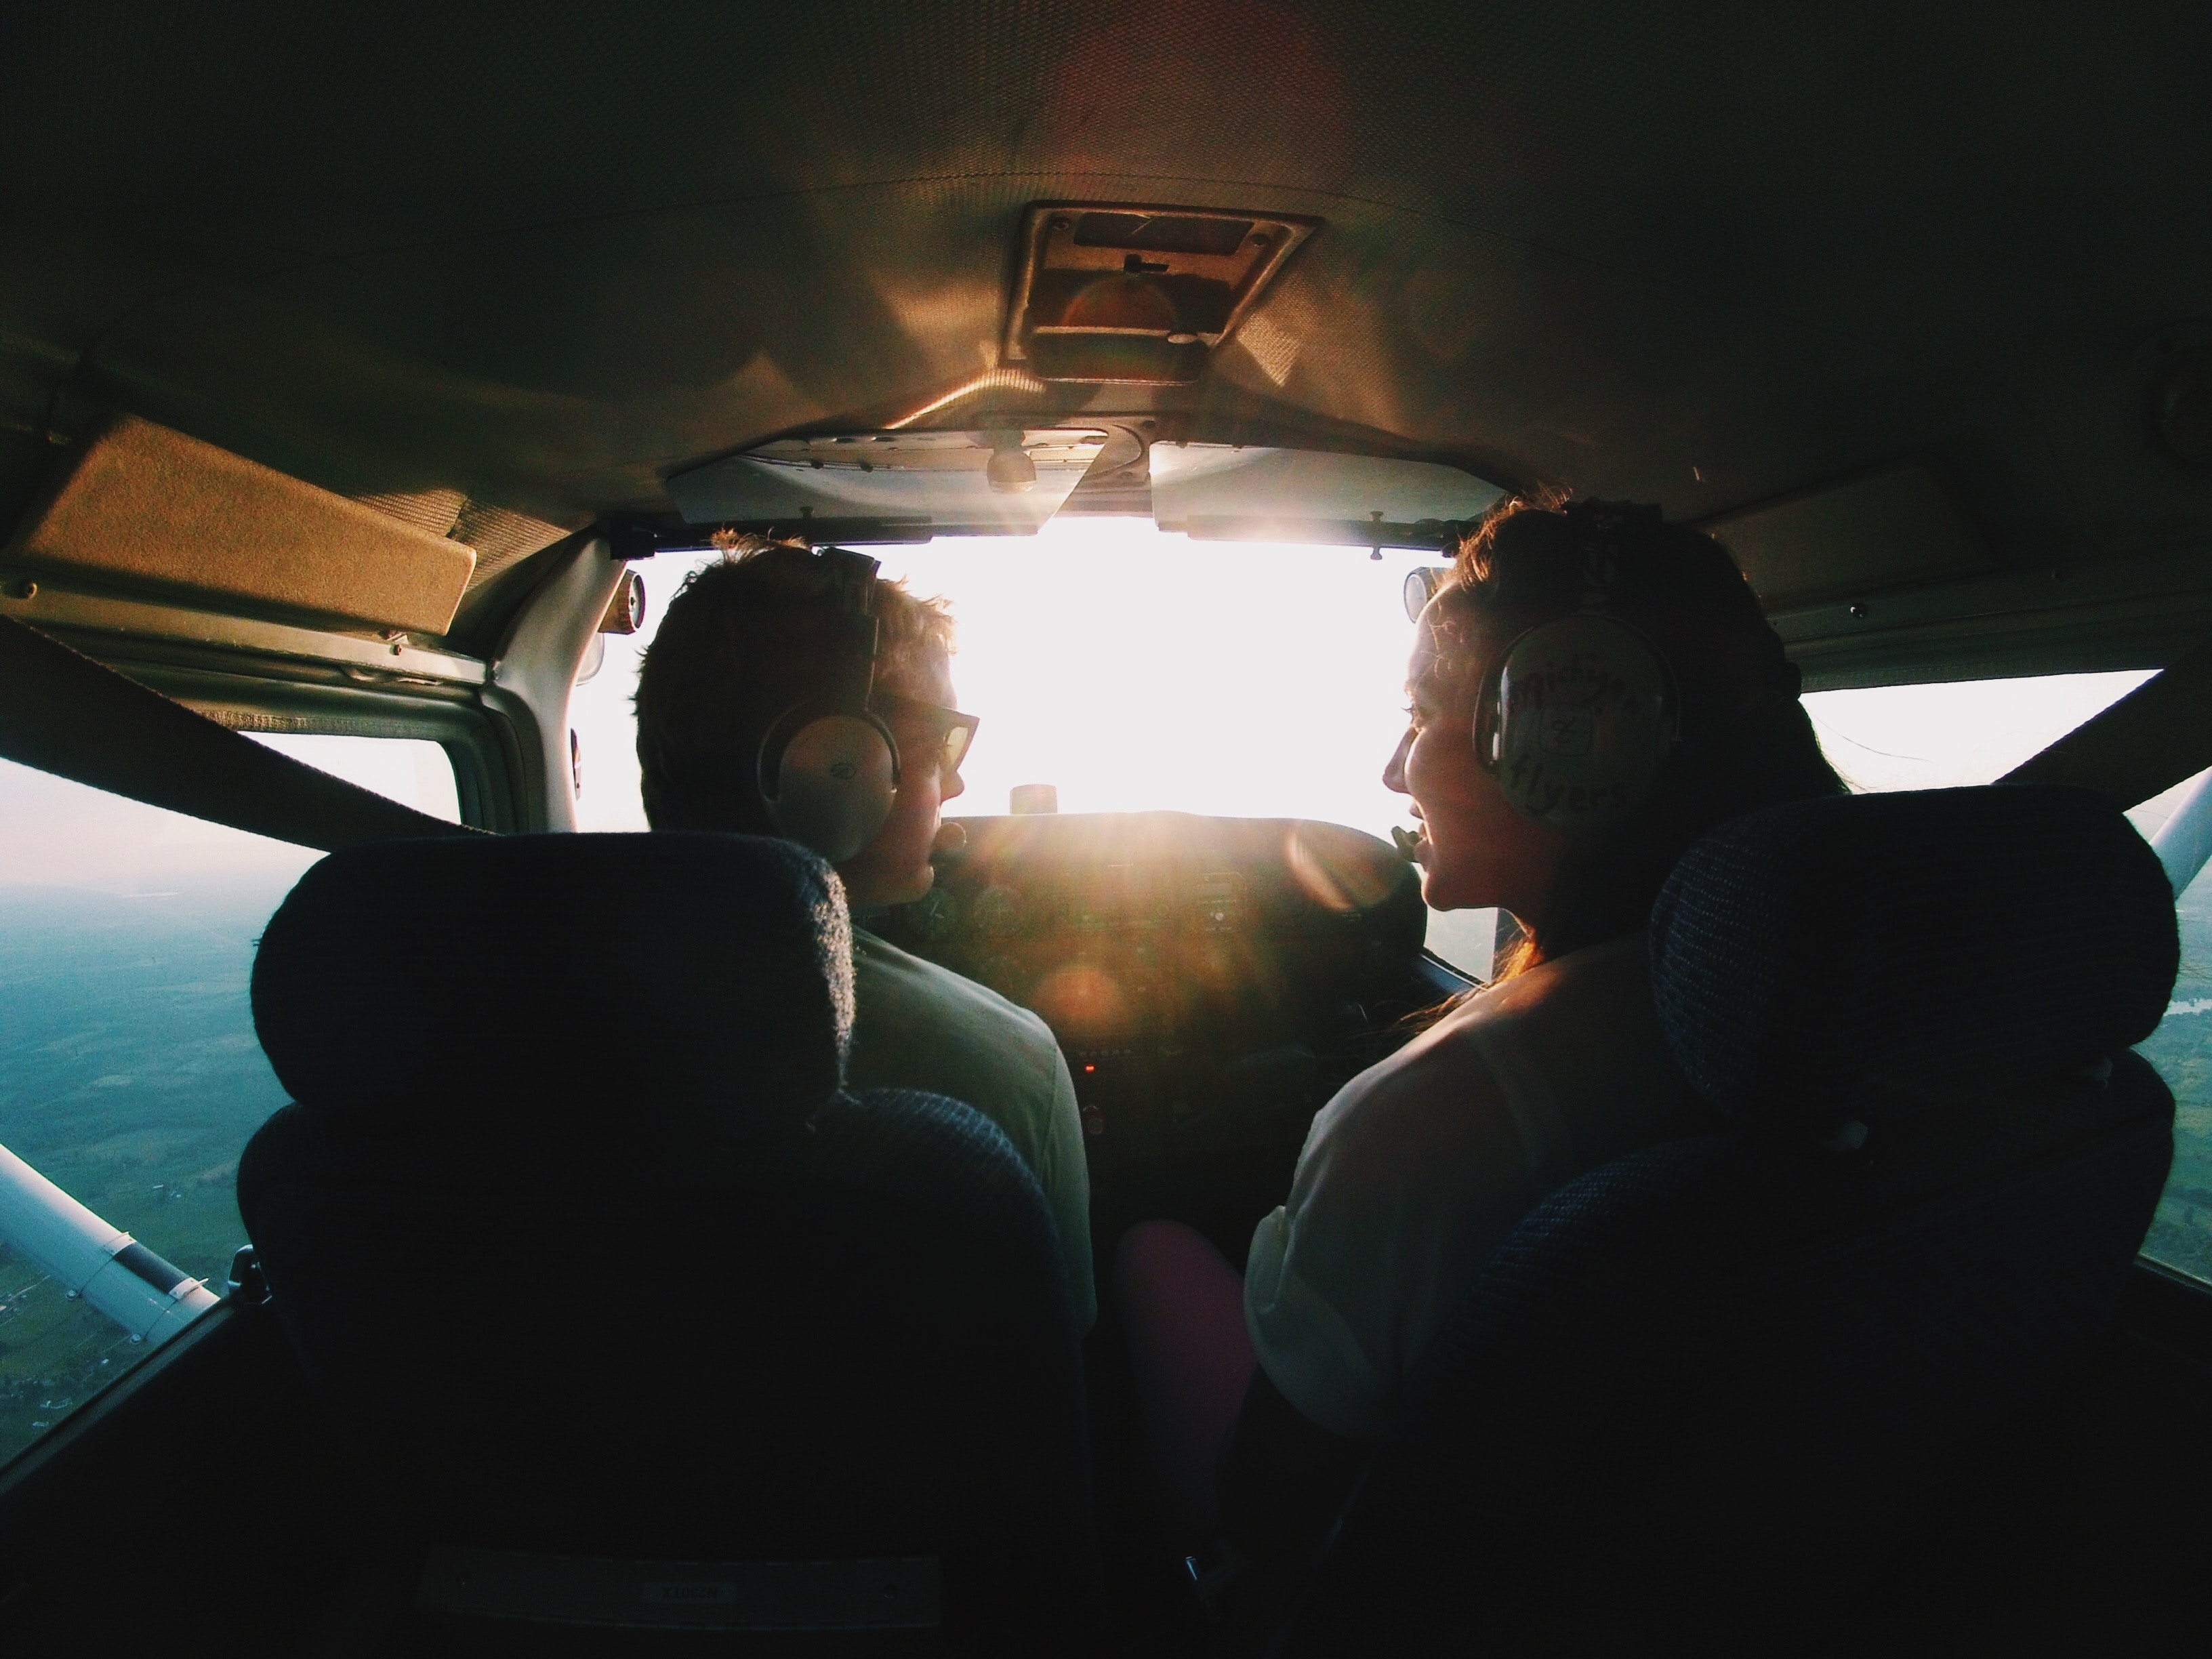
sky, night, cloud, fun, photography, vehicle, driving, vacation, space, air travel, car